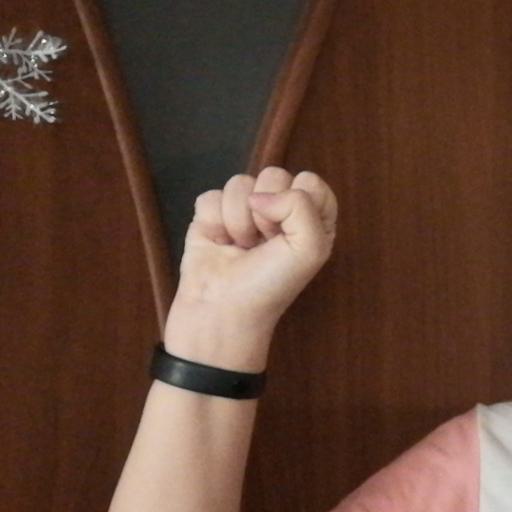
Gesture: fist